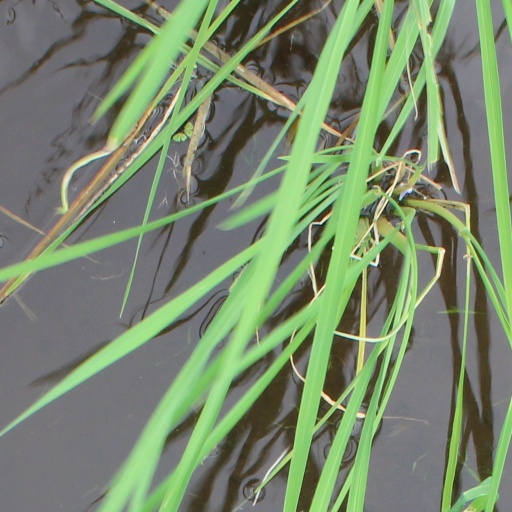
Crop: rice